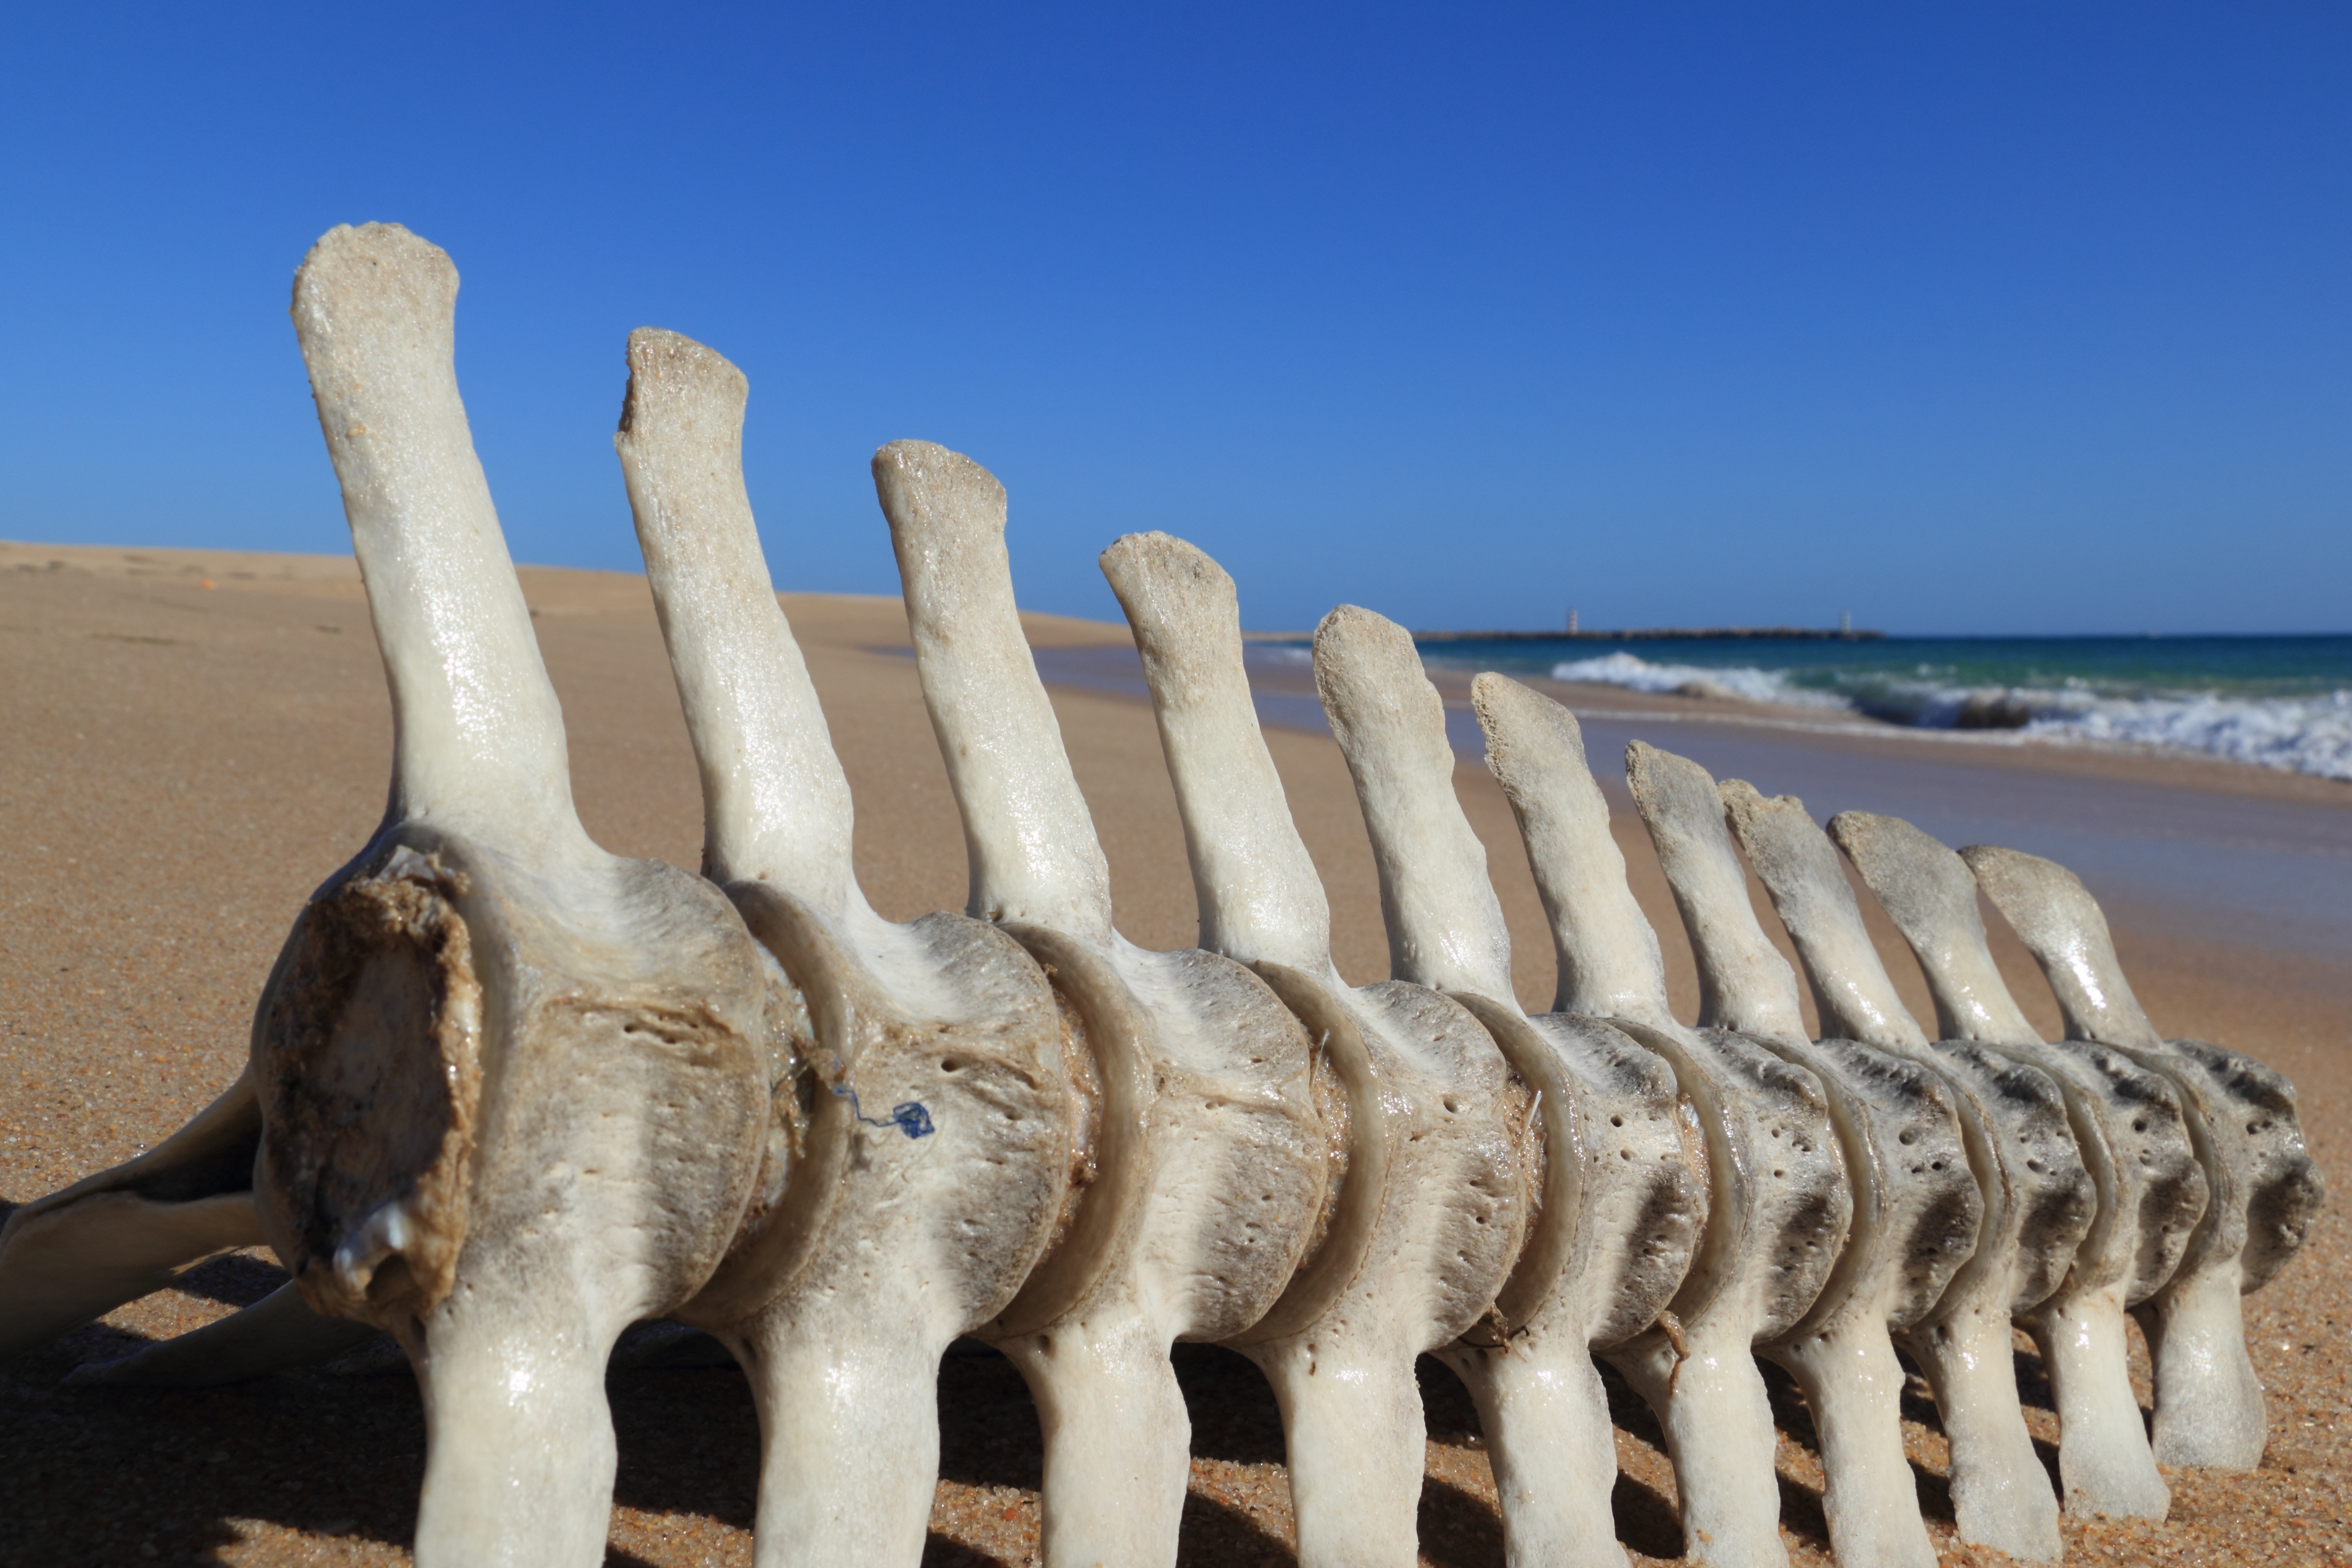
beach, sand, wood, fish, bone, sculpture, portugal, faro